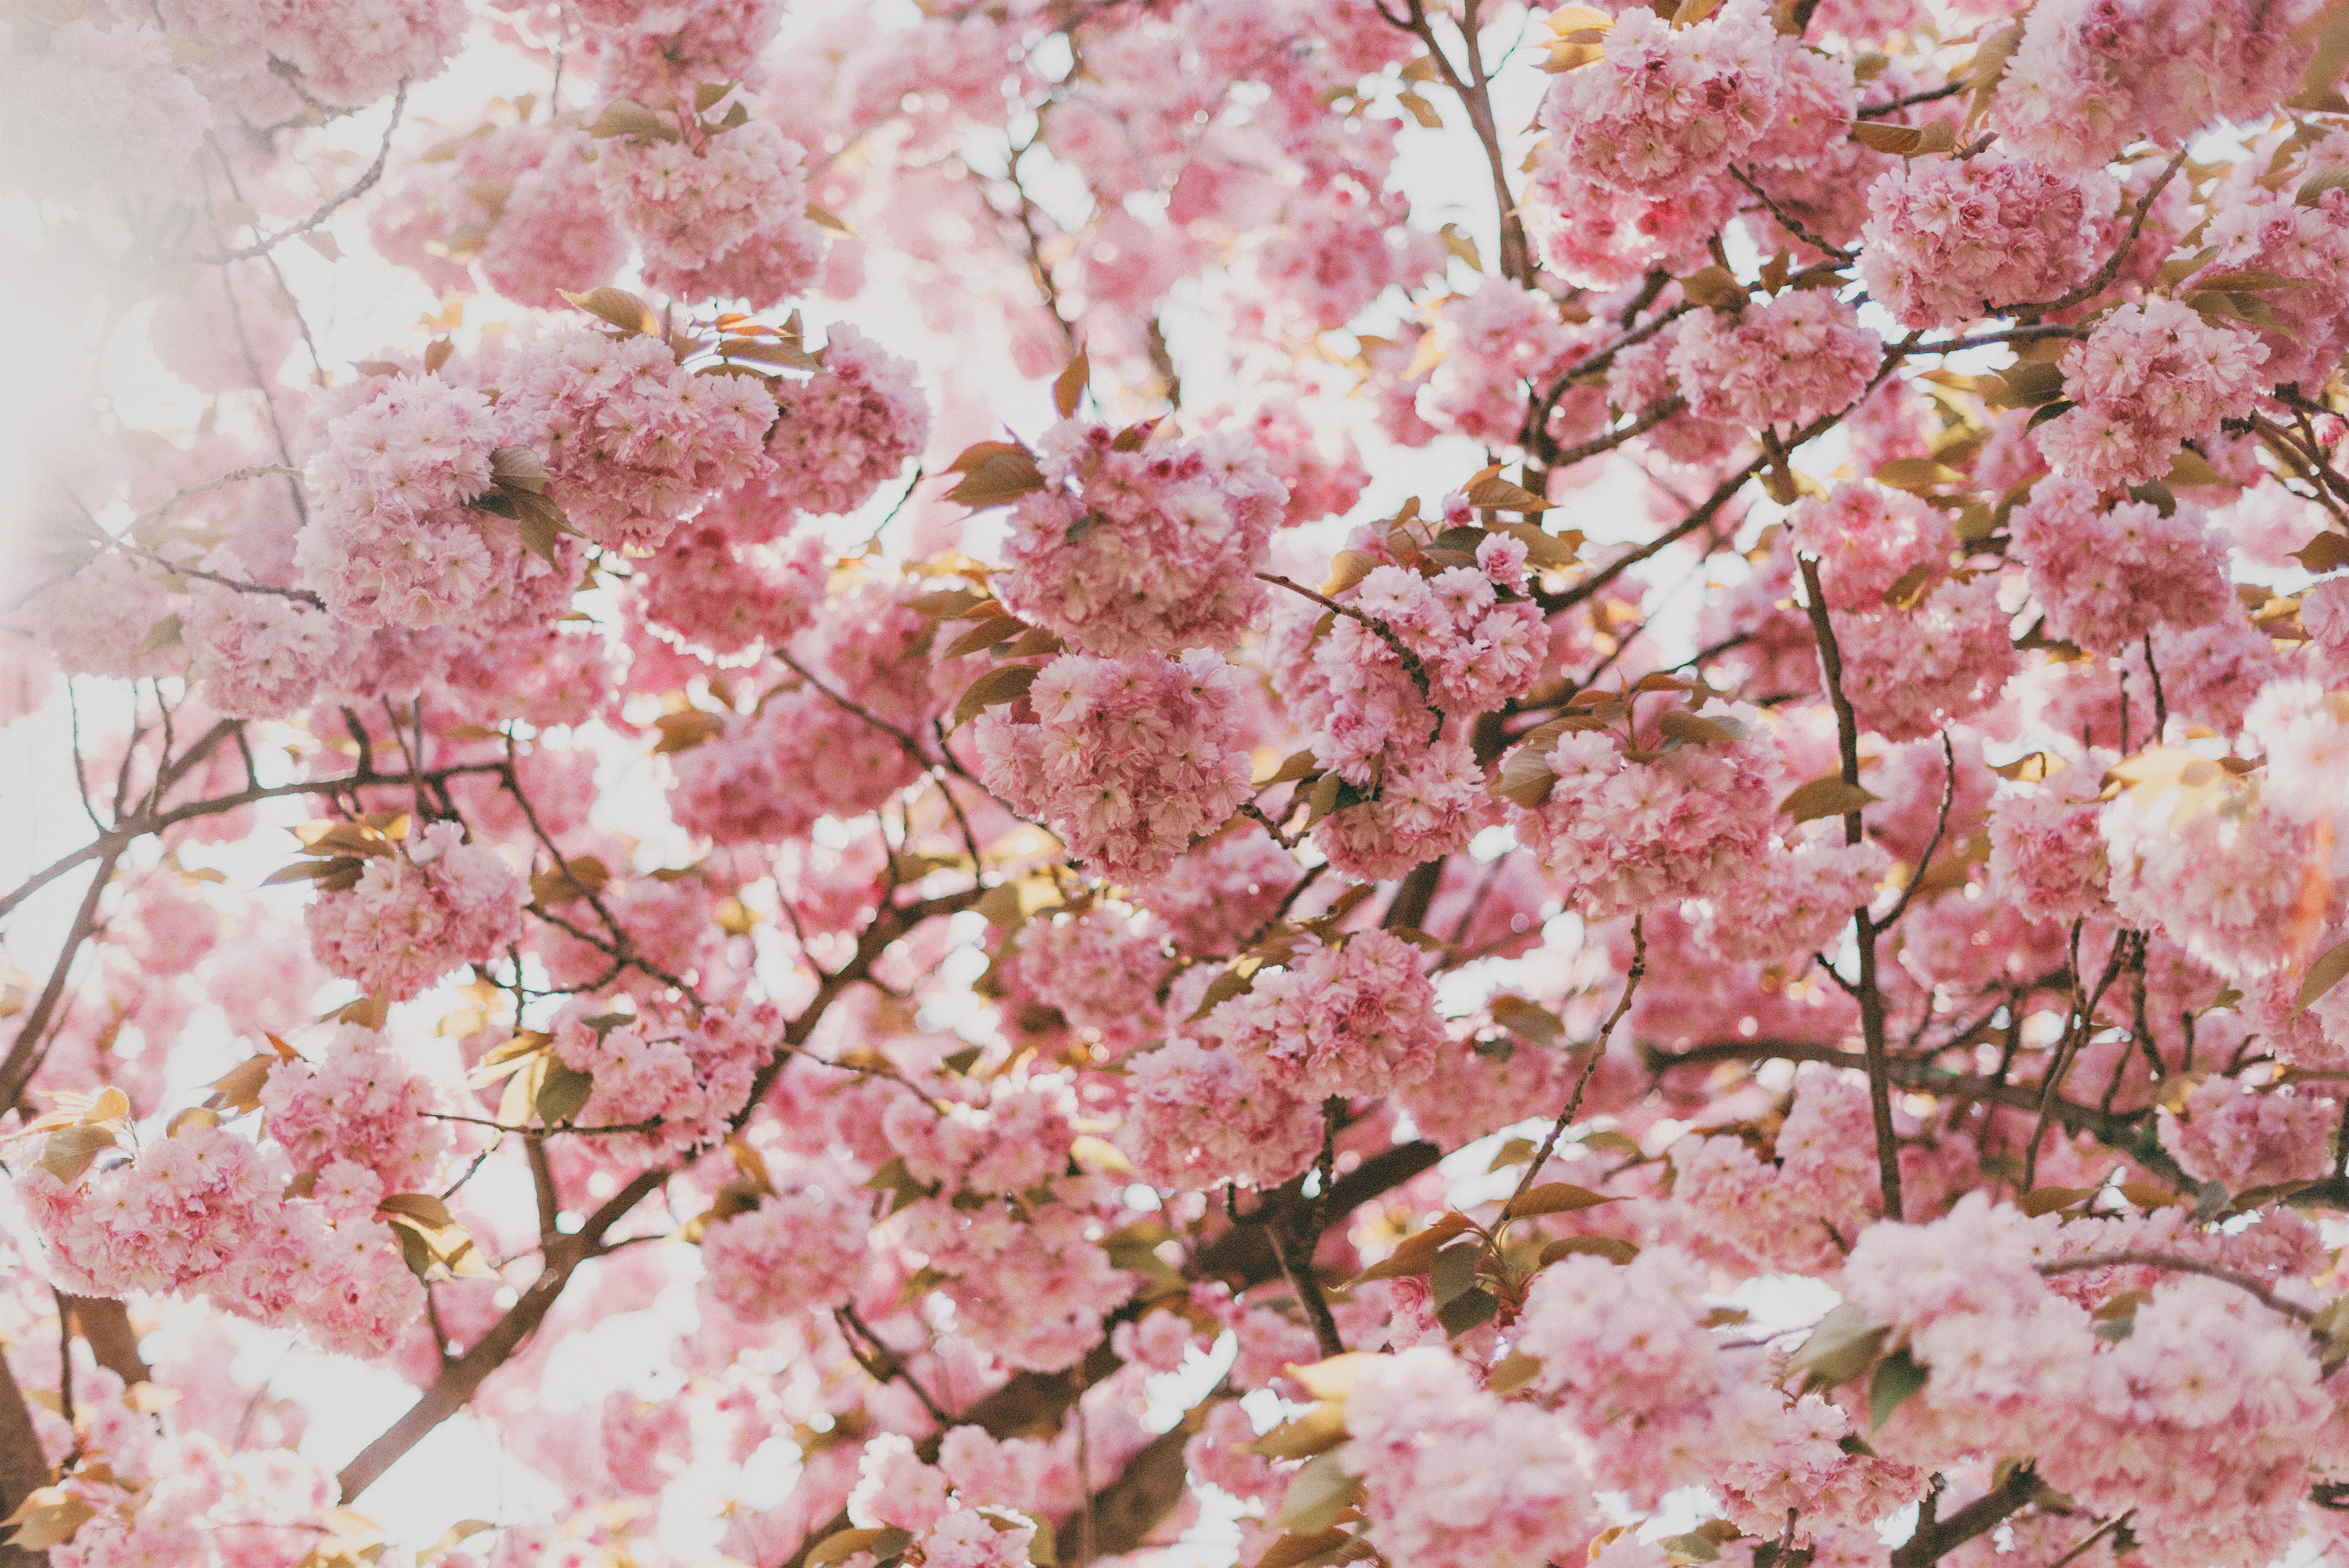
tree, nature, branch, blossom, plant, flower, petal, bloom, food, spring, produce, flora, cherry blossom, flowers, flowering plant, land plant